Landmarks in Mali

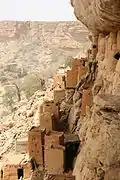
Bandiagara Escarpment (Sandstone cliff located in Dogon, Mali

The Bandiagara Escarpment is a sandstone cliff located in the Dogon Country of Mali. It is a dramatic sandstone cliff, up to 500 meters high that stretches for about 150 km, with a high plateau above and sandy semi-desert plains below. The cliffs have been settled for at least 2,000 years. It is inhabited by the Dogon people, known for their unique culture and cliffside villages. The Bandiagara Escarpment is recognized as a UNESCO World Heritage Site for its cultural significance and outstanding natural beauty.